Hossein Dehghan

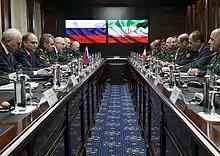
Dehghan with Russian Defense Minister Sergey Shoygu, 16 February 2016

Next he served as deputy to the then defense minister, Ali Shamkhani, during the presidency of Mohammad Khatami from 1997 to 2003. In 2003, he held the post of acting defense minister. He was made Vice President of Iran and head of the martyrs foundation, "Bonyad Shahid", in 2005 and served as its president until July 2009. In addition, he served as an advisor to the former President Mahmoud Ahmedinejad. From 2009 to 2010 he was the deputy to Ali Shamkhani in the Armed Forces Strategic Studies Center. Then he was appointed secretary of the Expediency Council's political, defense and security committee in 2010. He also served as an advisor to Speaker of Parliament Ali Larijani and Tehran Mayor Mohammad Bagher Qalibaf. However, Dehghani distanced himself from Ahmedinejad in 2012 and joined Moderation and Development Party led by Hassan Rouhani.